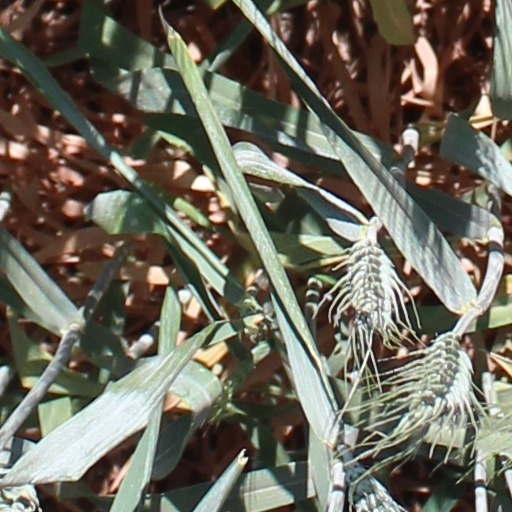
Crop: wheat